Gaocheng, Sichuan

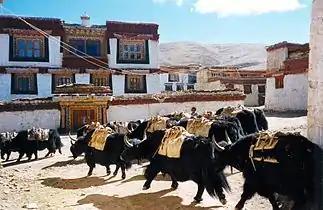
Yaks in the Ganden Thubchen Choekhorling monastery courtyard.

Litang Town is located at an altitude of 4,014 metres (13,169 ft) among open grasslands and surrounded by snow-capped mountains. Its actual altitude is about 400 metres higher than Lhasa, making it one of the highest towns in the world. The town itself is centred just to the south of the Ganden Thubchen Choekhorling or Litang Chöde Monastery.